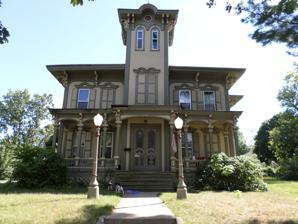
Building: Andrew Wilcox House
Country: United States of America
Year built: 1871
United States historic place Andrew Wilcox House U.S. National Register of Historic Places Show map of Michigan Show map of the United States Interactive map showing the location of Andrew Wilcox House Location 231 E. High St., Jackson, Michigan Coordinates 42°13′57″N 84°23′54″W / 42.23250°N 84.39833°W / 42.23250; -84.39833 ( Andrew Wilcox House ) Area 0.8 acres (0.32 ha) Built 1870 ( 1870 ) Architectural style Italianate NRHP reference No. 87002138 Added to NRHP December 14, 1987 The Andrew Wilcox House , also known as the Wilcox-Holton House , is a single-family home located at 231 East High Street in Jackson, Michigan . It was listed on the National Register of Historic Places in 1987. History Andrew Wilcox and his brother Homer were partners in A. and H. Wilcox Company, a lumbering, planing mill, and building materials-sales business. The brothers operated a lumbering operation near Cadillac , and in 1870 opened a planing mill in Jackson, Michigan . Andrew Wilcox then constructed this house for his family, completing it in 1871. He likely retired from the business in the early 1880s. Both Andrew Wilcox and his wife died in 1891, and in 1893 George Holton became the owner of the house. Holton ran a foundry and machine shop, and lived in the house until his own death in 1903. The house passed to his wife Ella, and then his son Fred. Fred died in 1933, but his wife Marie continued to live in the house until she moved into a nursing home in 1975. Description The Wilcox House is a two-story, T-shaped, frame Italianate structure with a central three-story tower. The house is clad with clapboard, and has corner pilasters. It is capped by a low-pitched hipped roof. It sits on a fieldstone foundation covered with a regular coursing of stone. The windows are single-or double-hung sash units topped by ogee pediments and enclosed in square frames. The front entry doors are in round-head openings, with the other doors in square-head openings. A front fporch runs across the full width of the house, and has chamfered posts and ornamented balusters. Three additional small entry porches are located on different sides of the house. References